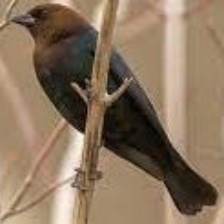
Species: BROWN HEADED COWBIRD
Scientific name: MOLOTHRUS ATER